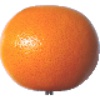
Label: pink_grapefruit